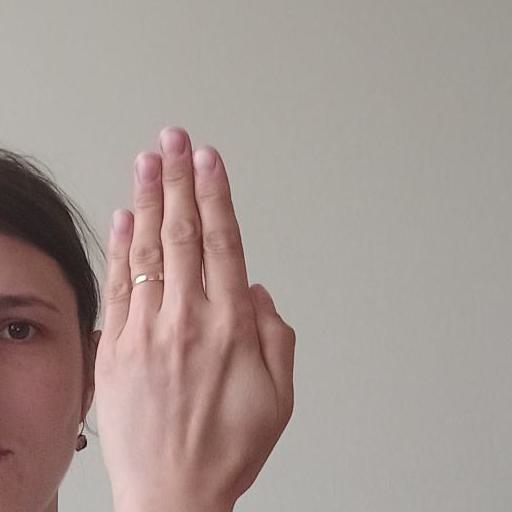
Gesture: stop_inverted